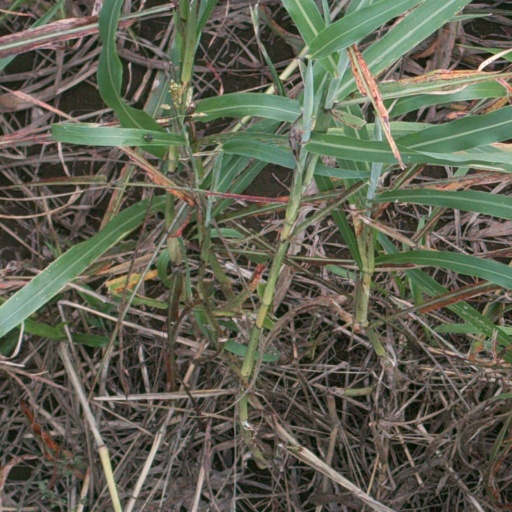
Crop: sorghum